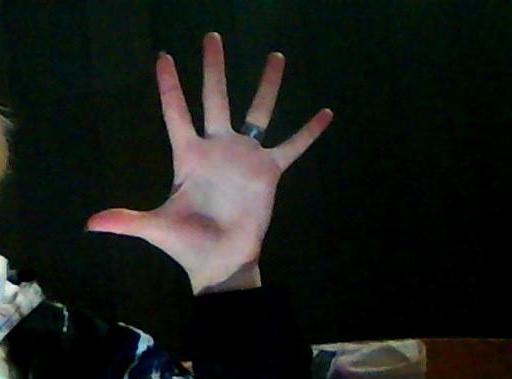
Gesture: palm